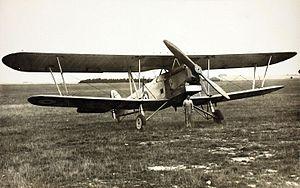
Le Hawker Horsley est un avion militaire de l'entre-deux-guerres biplan. Il a servi dans la Royal Air Force comme bombardier de jour et bombardier-torpilleur de 1927 à 1934.